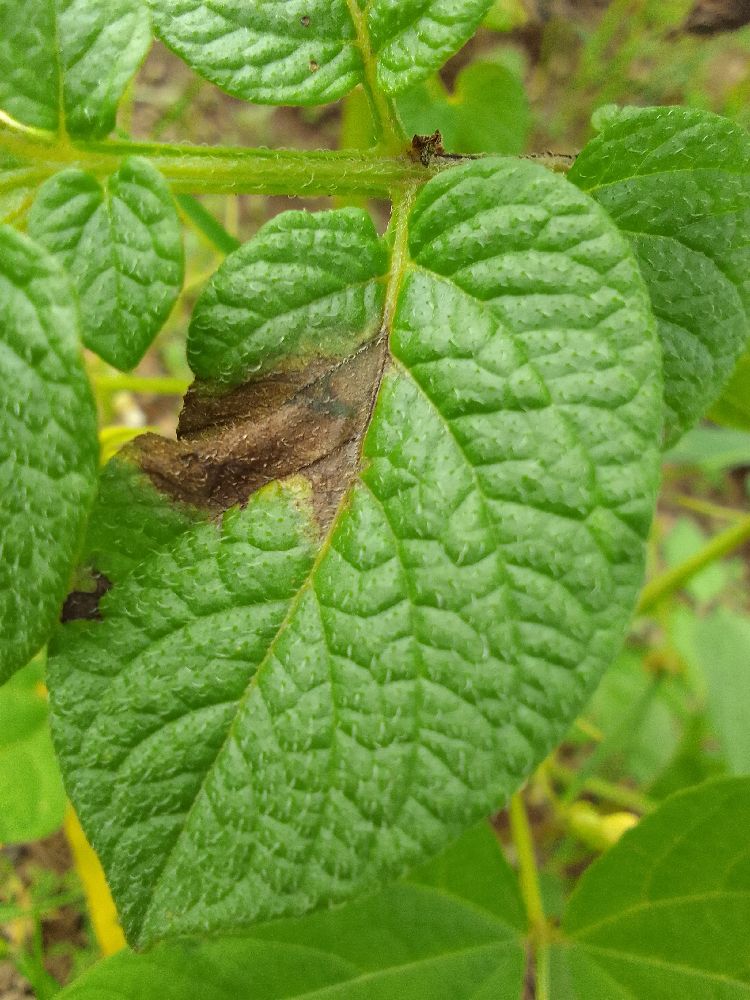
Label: Late blight